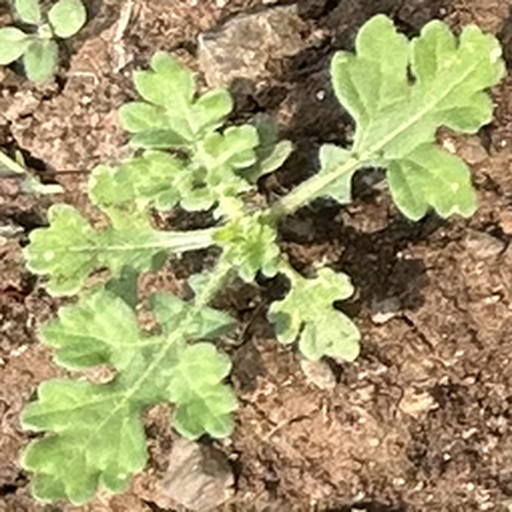
Weed species: Gajar_gavat_(Parthenium hysterophorus)